Luck of the Legion

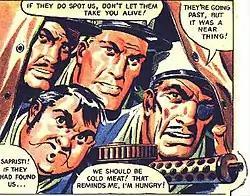
Corporal Trenet (top left), Legionnaire Bimberg (bottom left), Sergeant "Tough" Luck (centre), art by Martin Aitchison

Luck of the Legion was a British adventure comics series, published in the magazine "Eagle", written by Geoffrey Bond and illustrated by Martin Aitchison. It ran from 1952 to 1961.